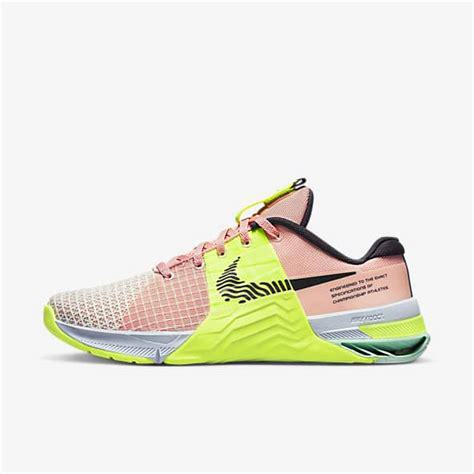
Brand: Nike
Model: Metcon 8